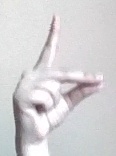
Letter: ta